Edgecliff College

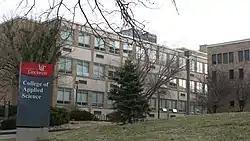
Site of the house

Edgecliff College was a private Catholic women's college located in Cincinnati, Ohio, United States. It was founded in 1935 and merged with Xavier University, also of Cincinnati, in 1980.